Qing dynasty

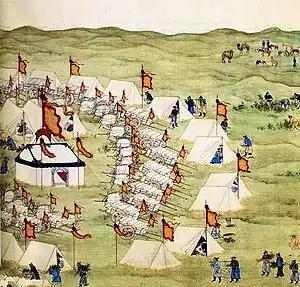
The Qing army in Khalkha (1688)

The 61-year reign of the Kangxi Emperor was the longest of any emperor in Chinese history, and marked the beginning of the High Qing era, the zenith of the dynasty's social, economic and military power. The early Manchu rulers established two foundations of legitimacy that help to explain the stability of their dynasty. The first was the bureaucratic institutions and the neo-Confucian culture that they adopted from earlier dynasties. Manchu rulers and Han Chinese scholar-official elites gradually came to terms with each other. The examination system offered a path for ethnic Han to become officials. Imperial patronage of the "Kangxi Dictionary" demonstrated respect for Confucian learning, while the Sacred Edict of 1670 effectively extolled Confucian family values. His attempts to discourage Chinese women from foot binding, however, were unsuccessful.